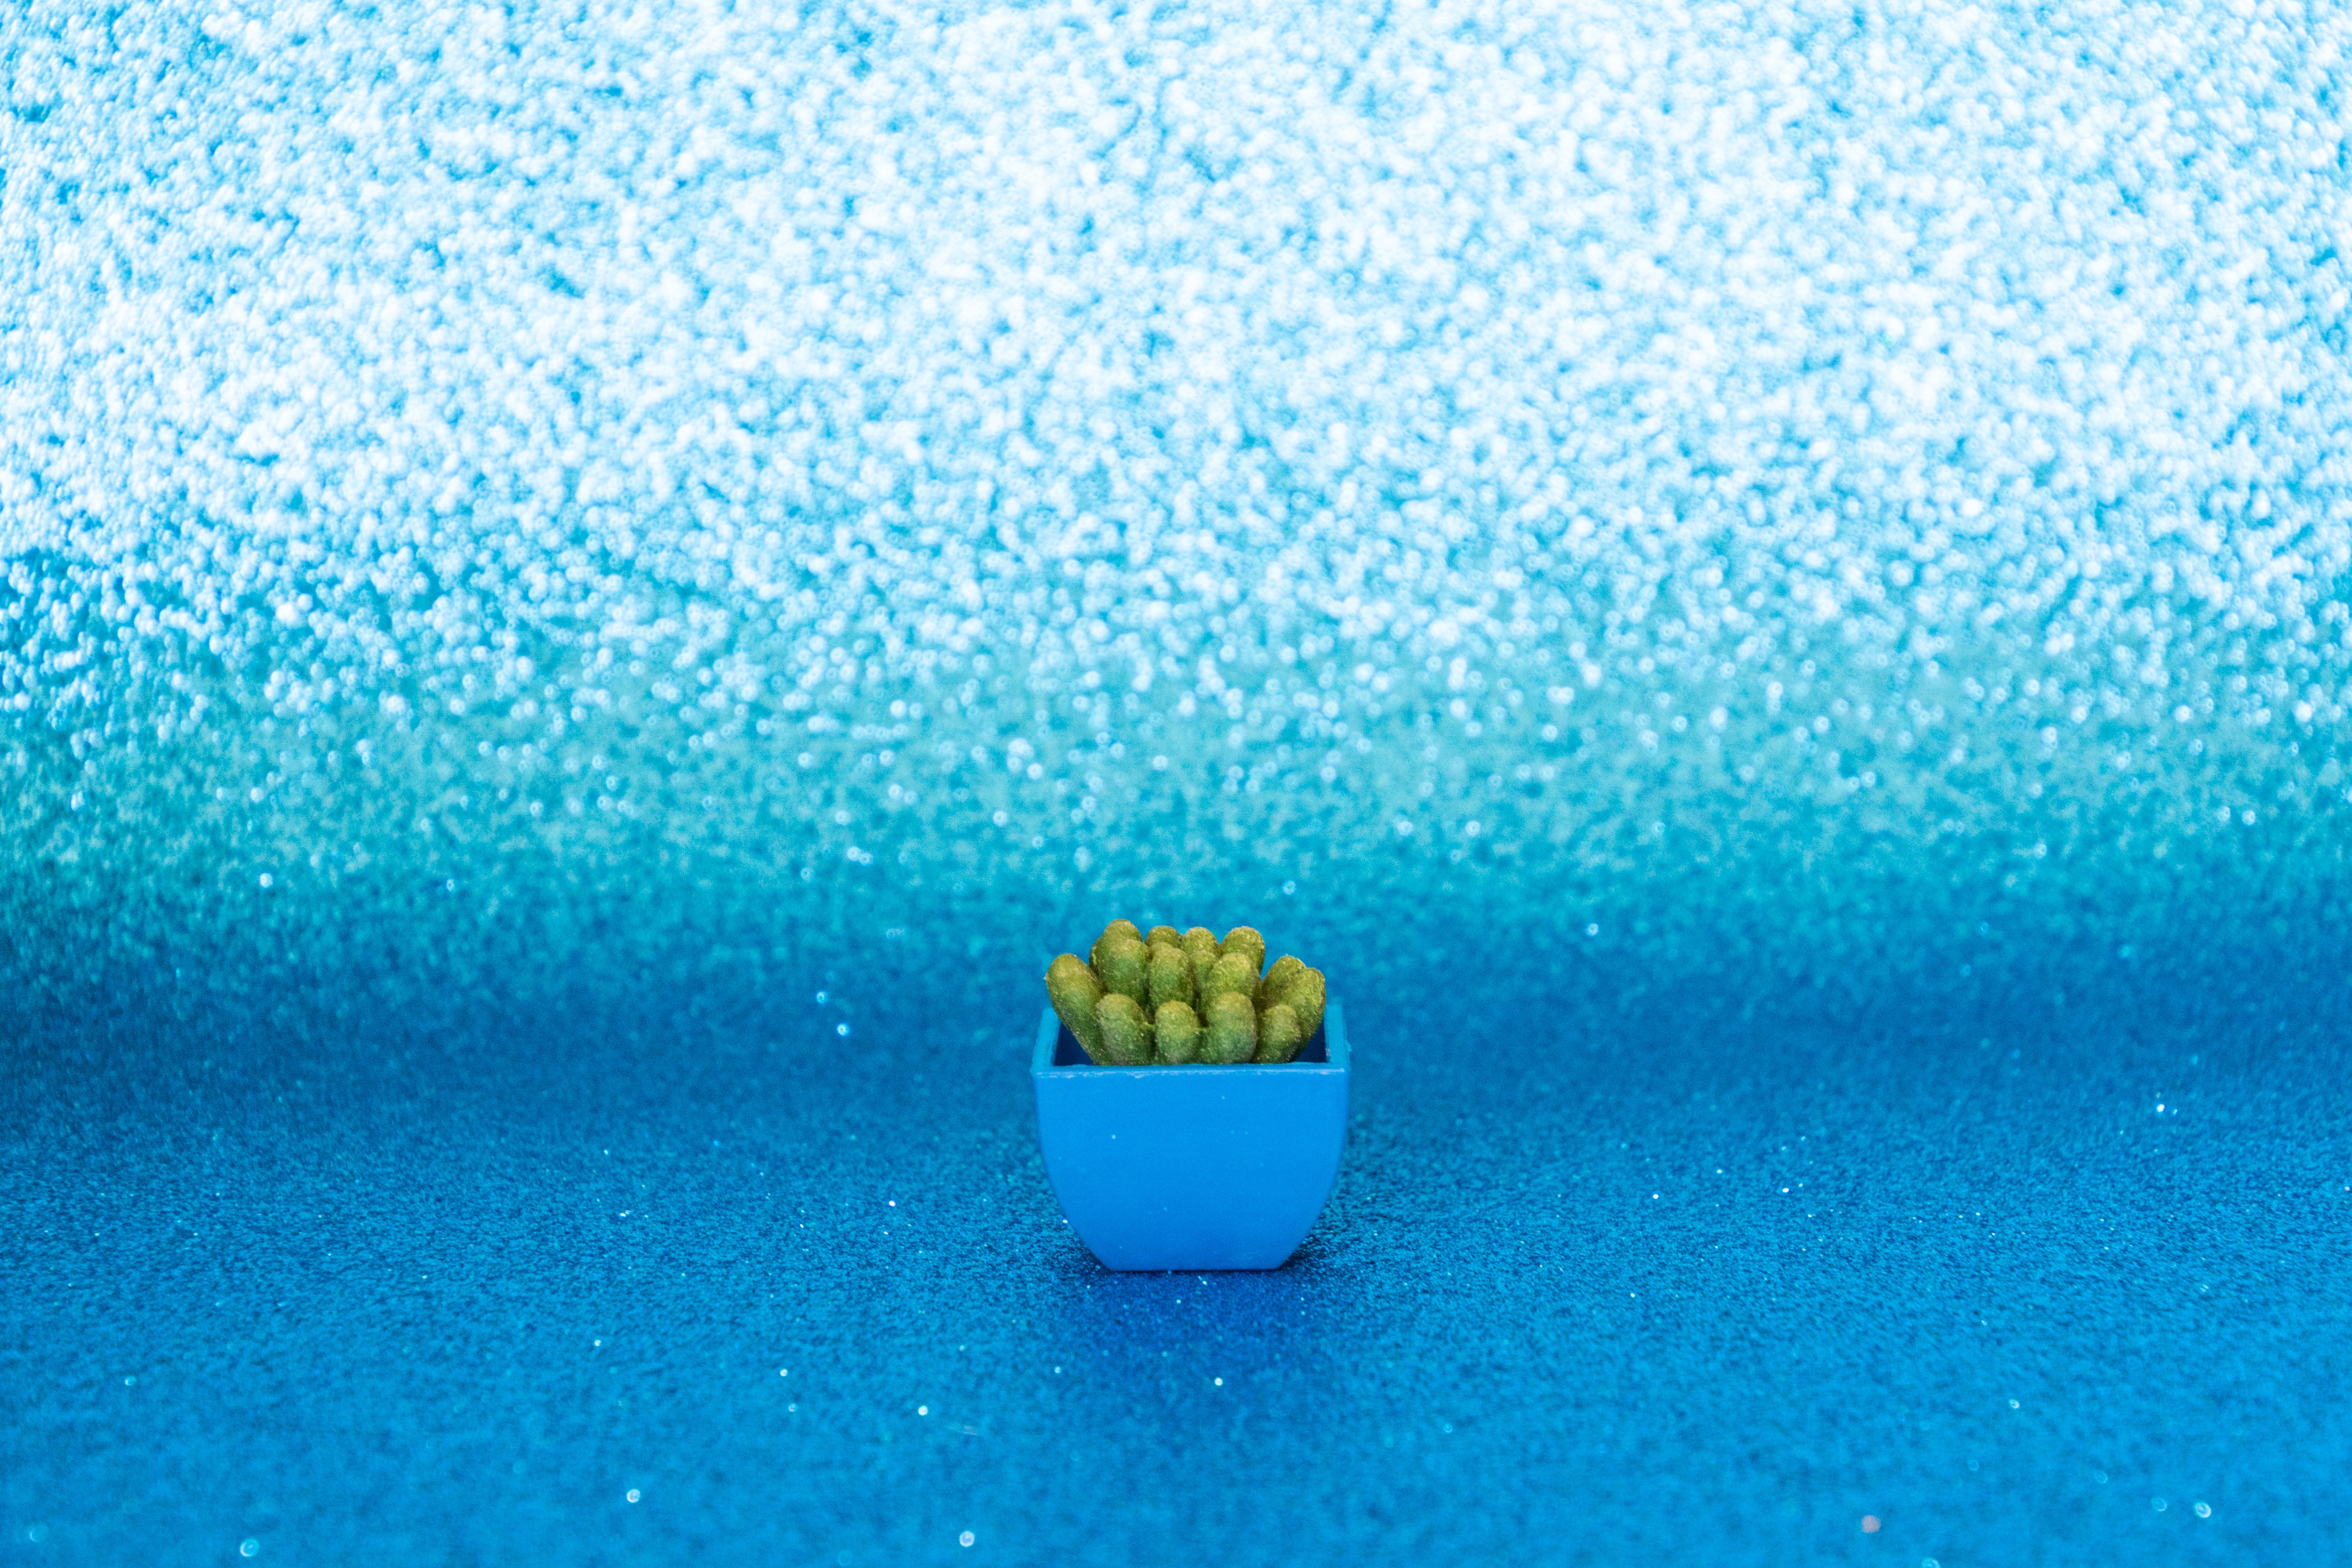
blue, aqua, turquoise, water, green, teal, azure, still life photography